Rolling Hills Estates, California

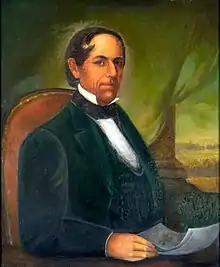
Manuel Domínguez, a signer of the Californian Constitution and owner of Rancho San Pedro, which included all of Palos Verdes Peninsula.

Rolling Hills Estates was historically part of Rancho San Pedro. The area eventually became known as Rancho El Elastico prior to incorporating as Rolling Hills Estates. It was Los Angeles County's 60th municipality, incorporated on September 18, 1957.